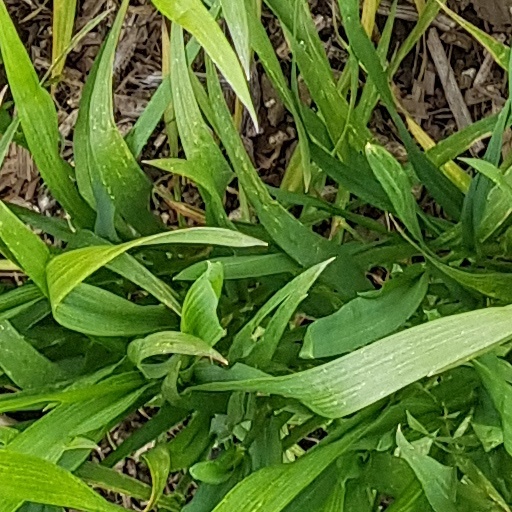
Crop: wheat